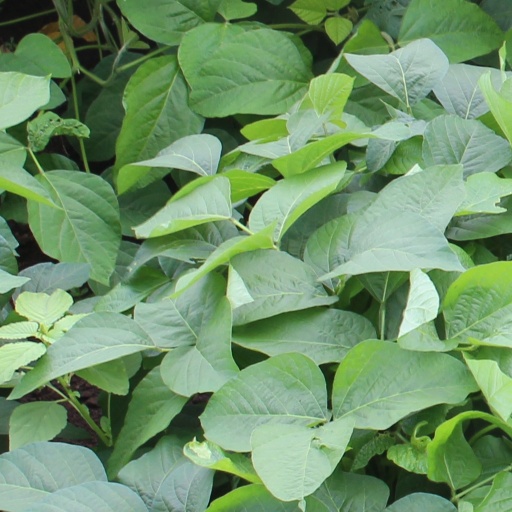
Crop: soybean